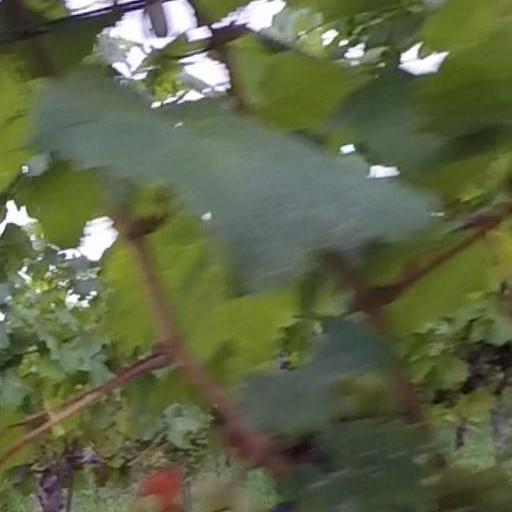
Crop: grape